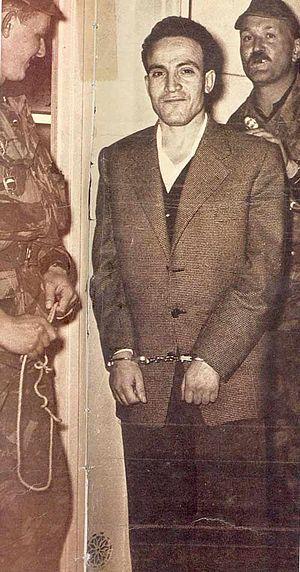
Arrestation de Larbi Ben M'Hidi (Alger, Algérie) (25 février 1957).
Mohamed Larbi Ben M'hidi, né en 1923 à Aïn M'lila dans l'actuelle wilaya d'Oum El Bouaghi et mort assassiné en 1957 à Alger, est un militant nationaliste algérien, membre du PPA, puis du MTLD, un des fondateurs du FLN en 1954, puis combattant pendant la guerre d'Algérie. Arrêté en février 1957, il est torturé, puis exécuté sans jugement par l'armée française durant la bataille d’Alger.
1957 est une année commune commençant un mardi.
Oran et « la Joyeuse », est la deuxième plus grande ville d’Algérie et une des plus importantes villes du Maghreb. C'est une ville portuaire de la mer Méditerranée, située dans le nord-ouest de l'Algérie, à 432 km de la capitale Alger, et le chef-lieu de la wilaya du même nom, en bordure du golfe d'Oran.
La Zone autonome d'Alger, est la structure du FLN pendant la guerre d'Algérie, créée à l'issue du congrès de la Soummam tenu le 20 août 1956 et concernant uniquement la capitale, Alger ; les autres délimitations territoriales sont appelées « wilayas » et sont au nombre de six. La ZAA est structurée, peu avant la grève de huit jours de janvier 1957 durant la bataille d'Alger de la sorte : divisée en trois régions territoriales, avec ses composantes politiques, militaires et financières.